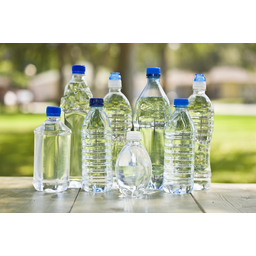
Label: bottles